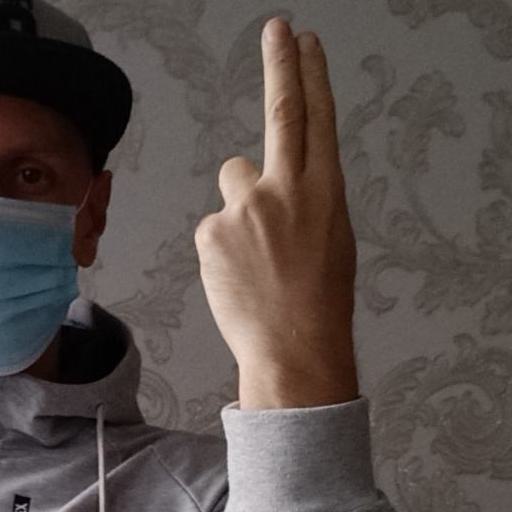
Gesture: two_up_inverted